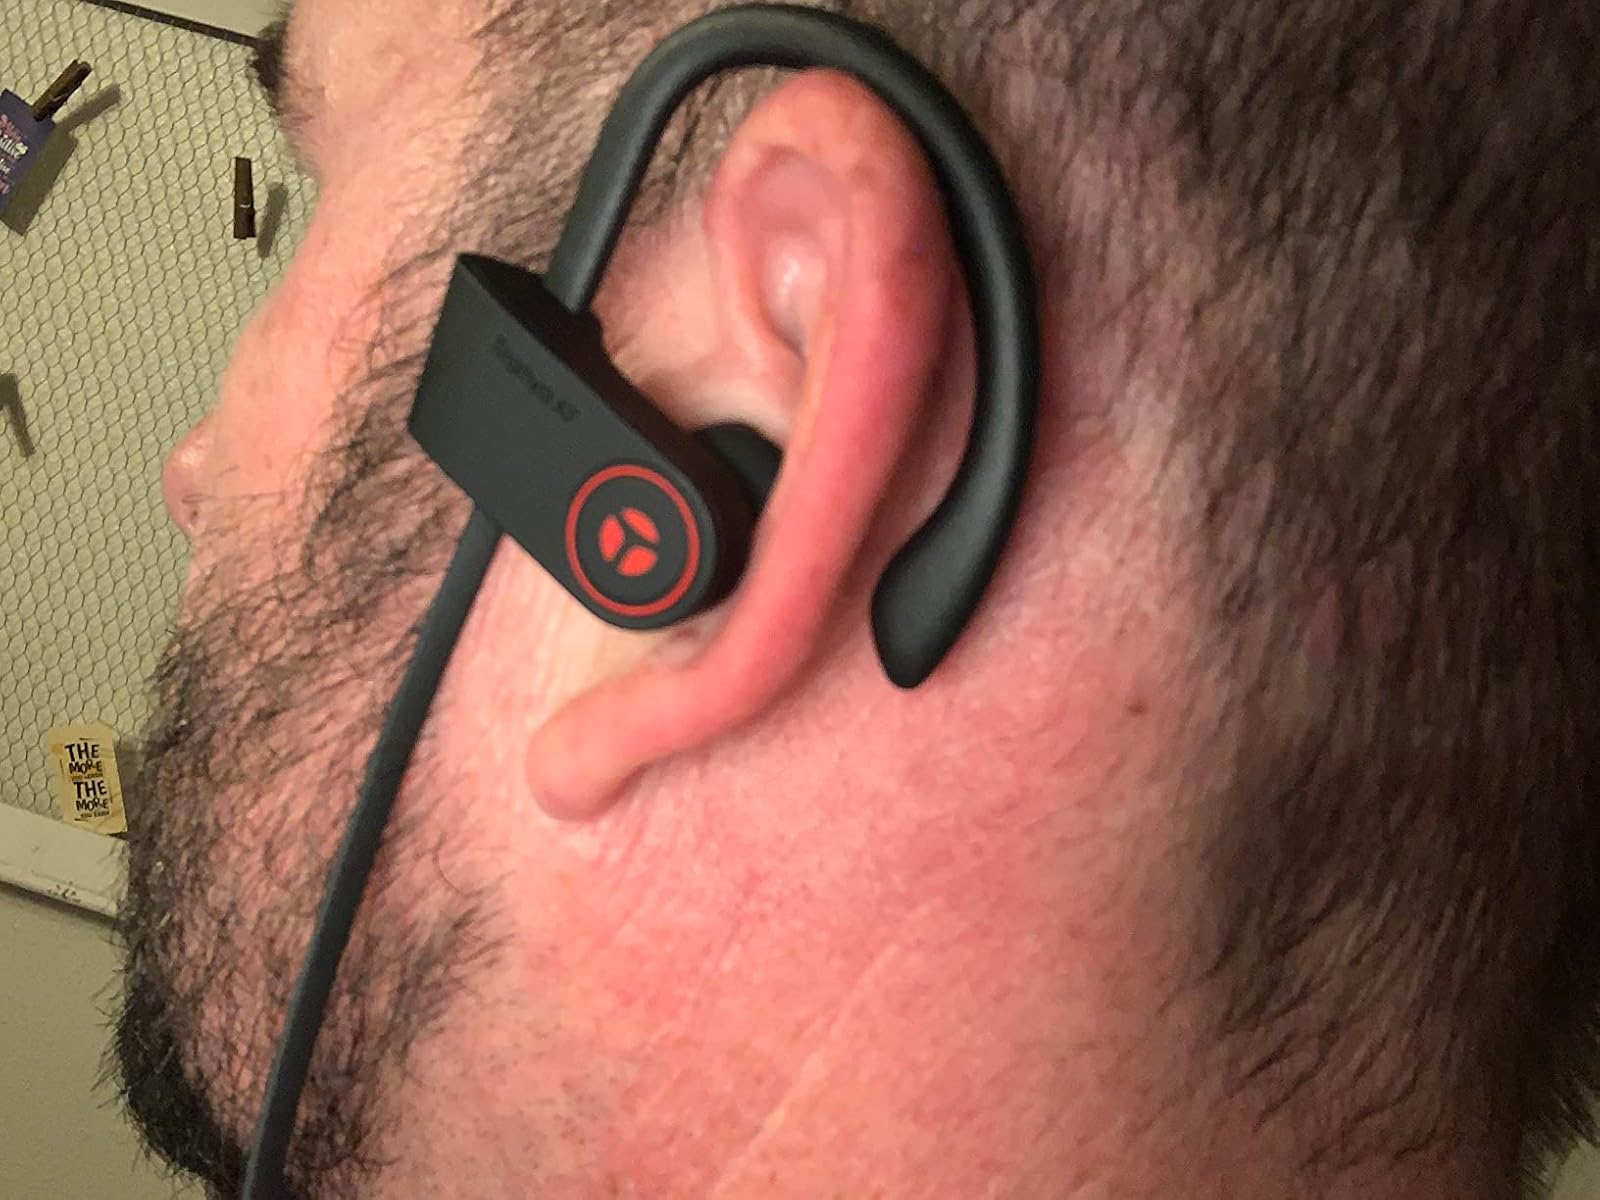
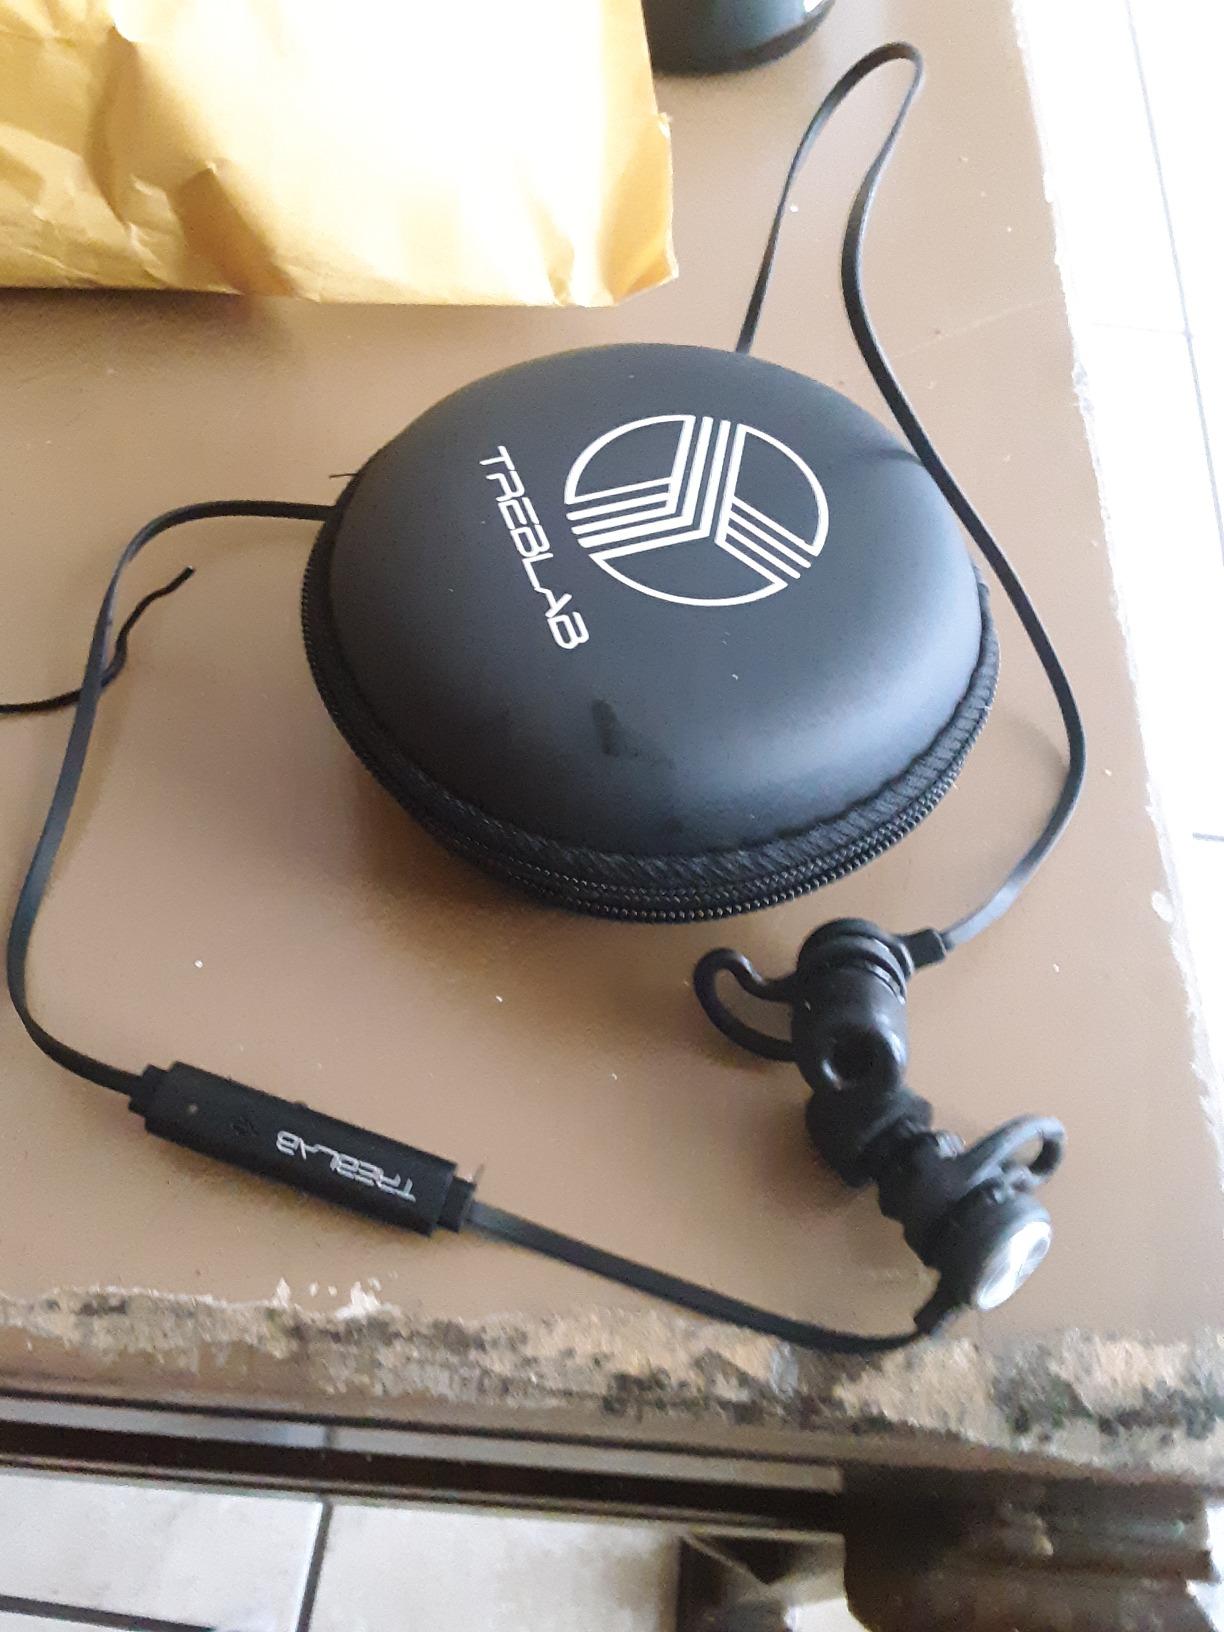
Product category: earbuds
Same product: no